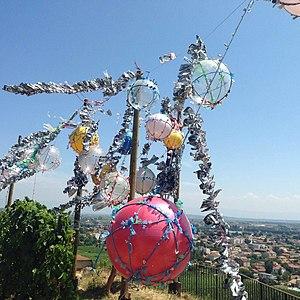
Travail autour du lien et de la tresse
Georges-Pascal Ricordeau est un peintre et sculpteur français.